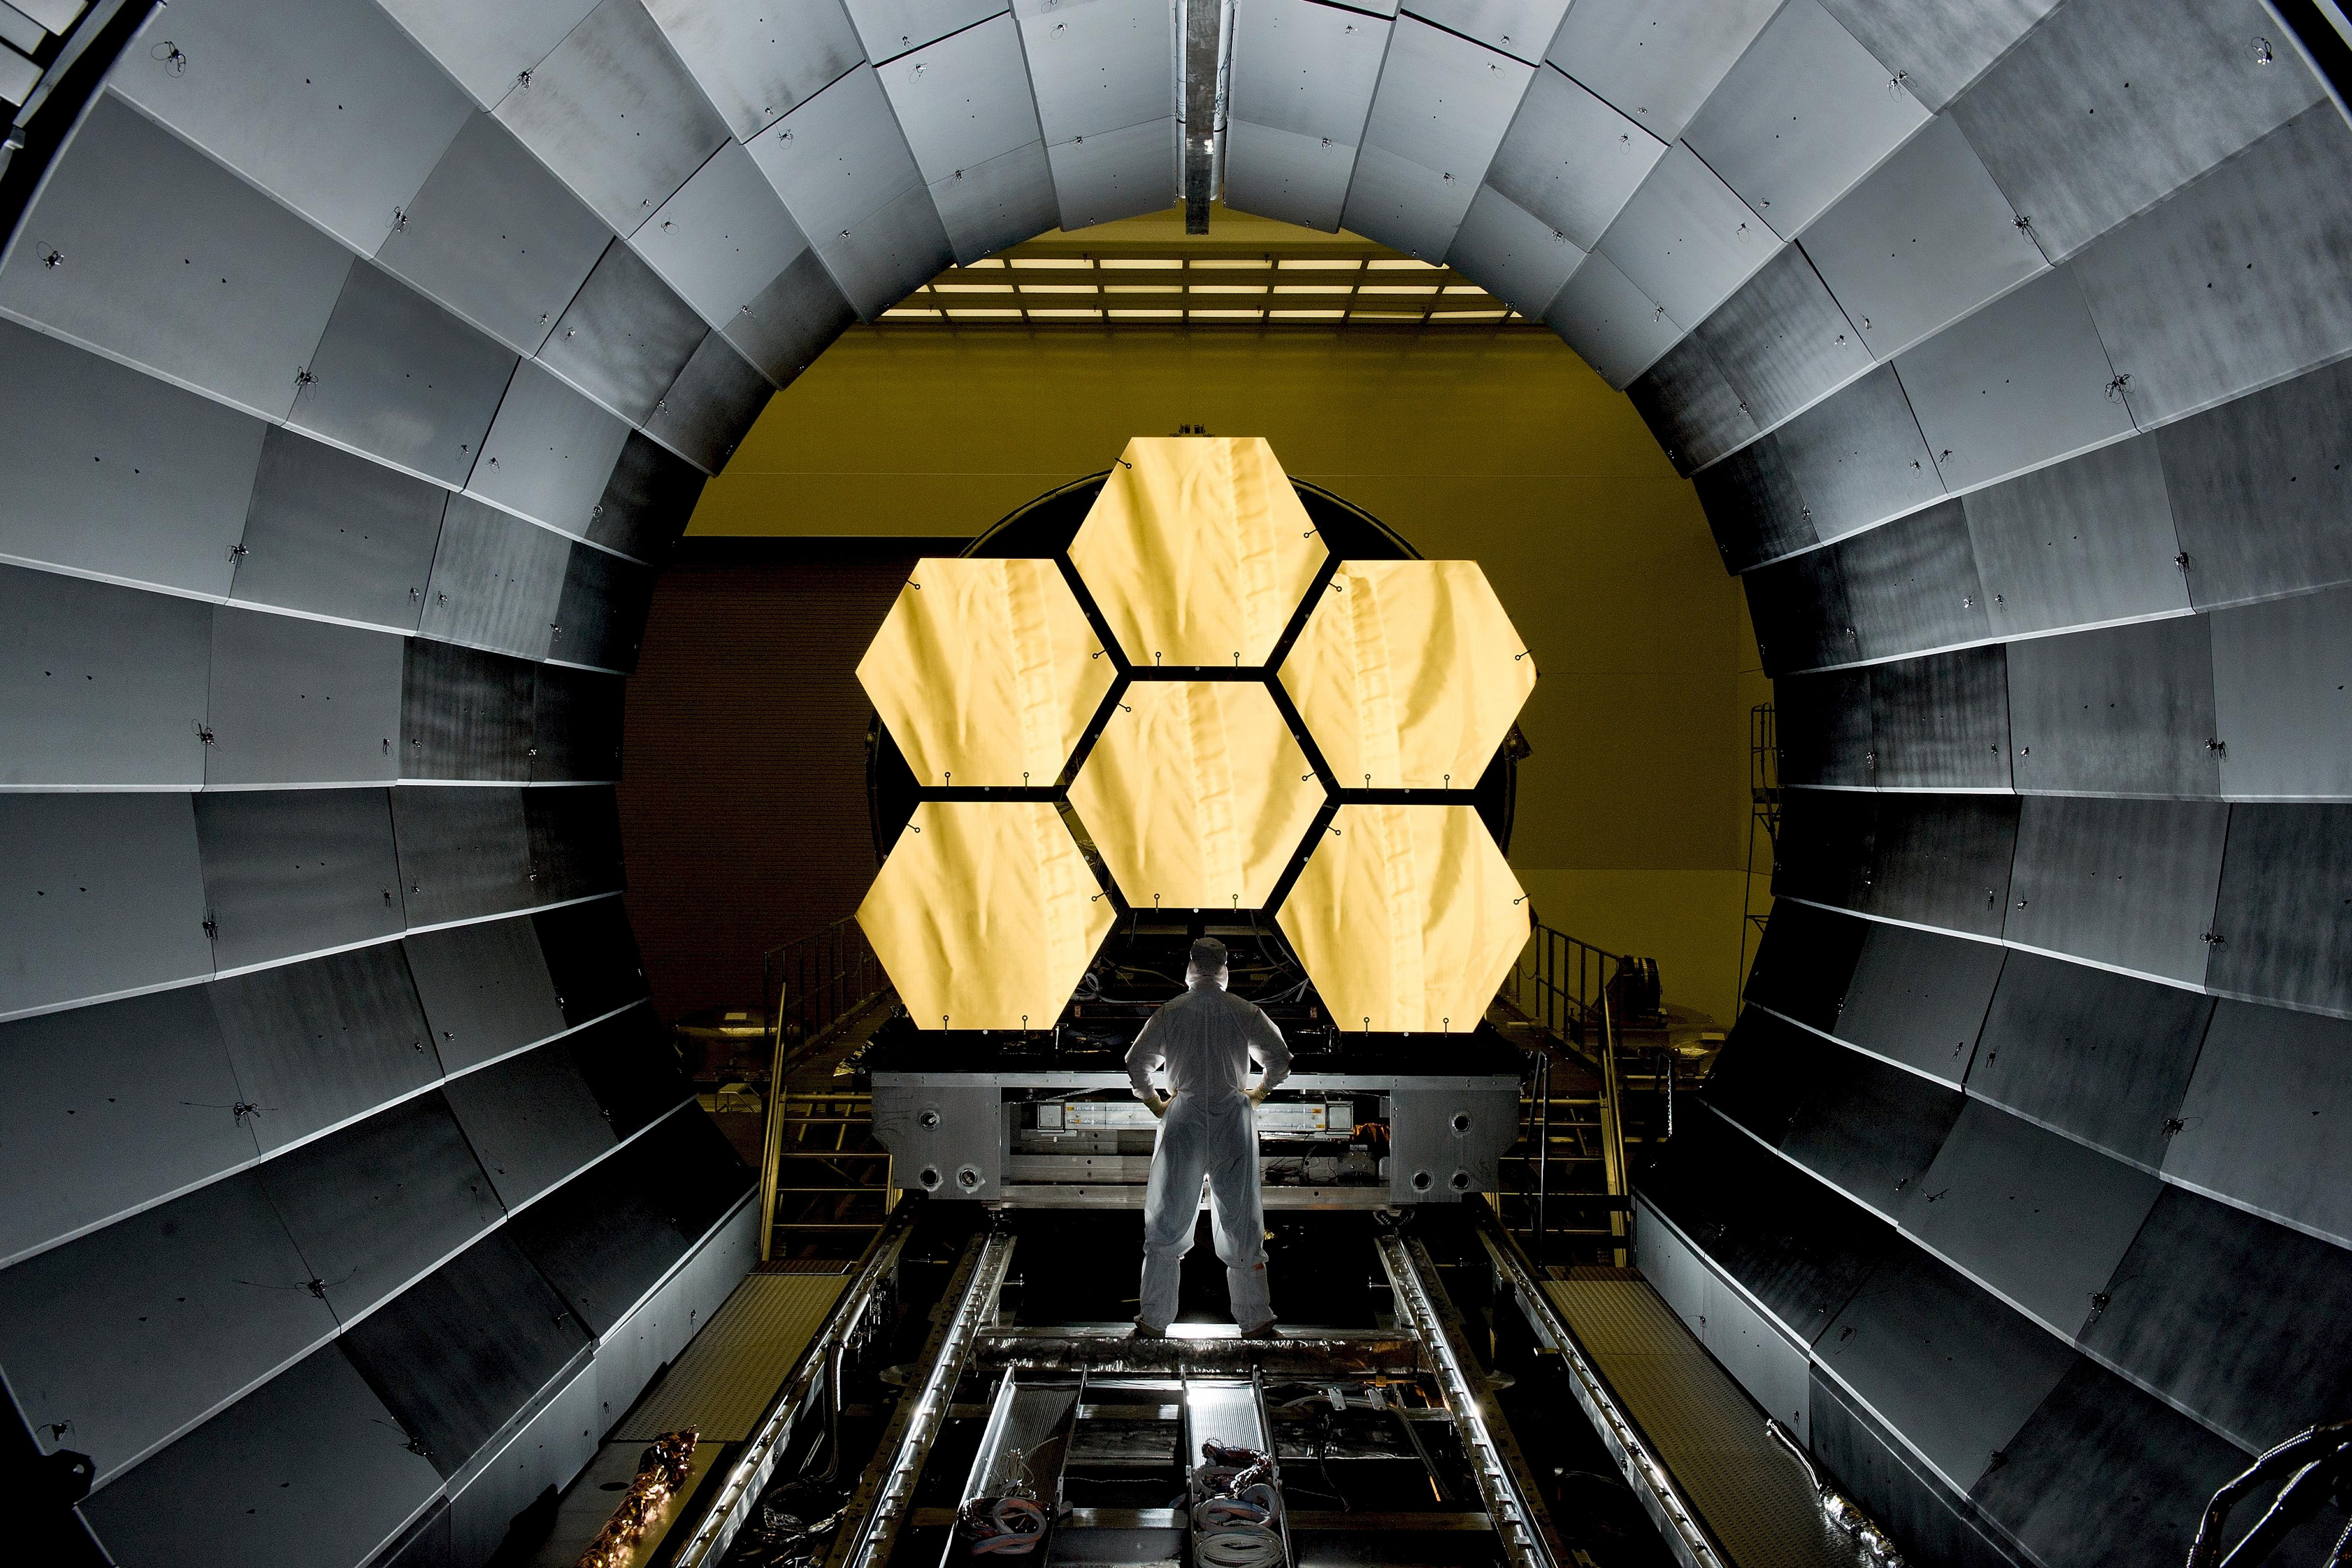
symmetry, yellow, architecture, photography, sky, design, building, ceiling, daylighting, pattern, glass, fisheye lens